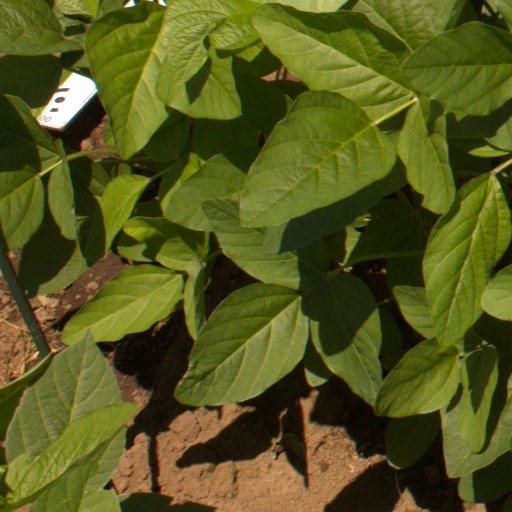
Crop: soybean